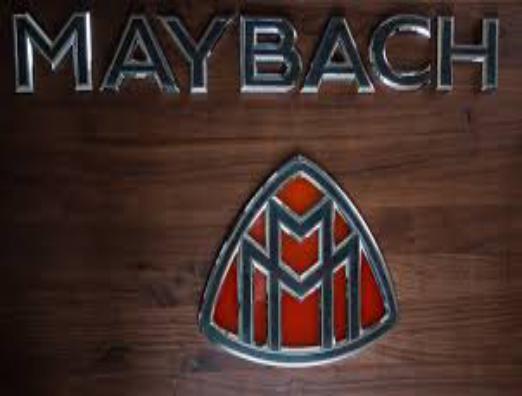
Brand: maybach-2
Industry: Transportation